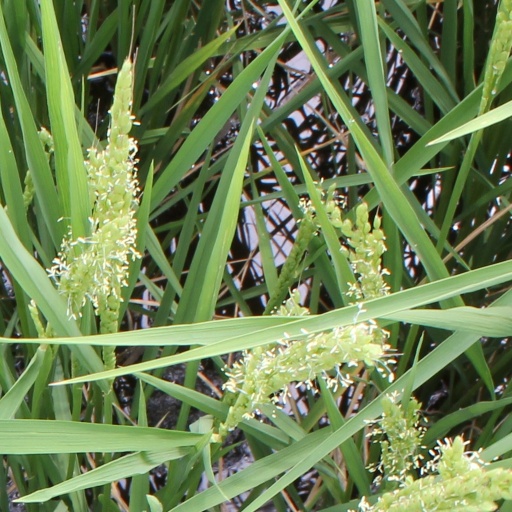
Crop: rice